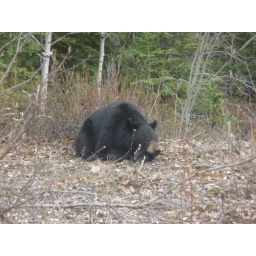
The bear by the side of the road